Manny Ramirez

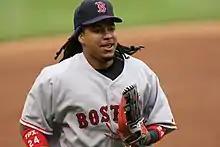
Ramirez in 2008

On April 22, 2007, Ramirez was the first of four Red Sox batters to homer in consecutive at-bats in a game against the New York Yankees pitcher Chase Wright, tying a league record when J. D. Drew, Mike Lowell, and Jason Varitek followed Ramirez with longballs of their own. On April 29, Ramirez became the fifth player to hit 50 career home runs against the Yankees.